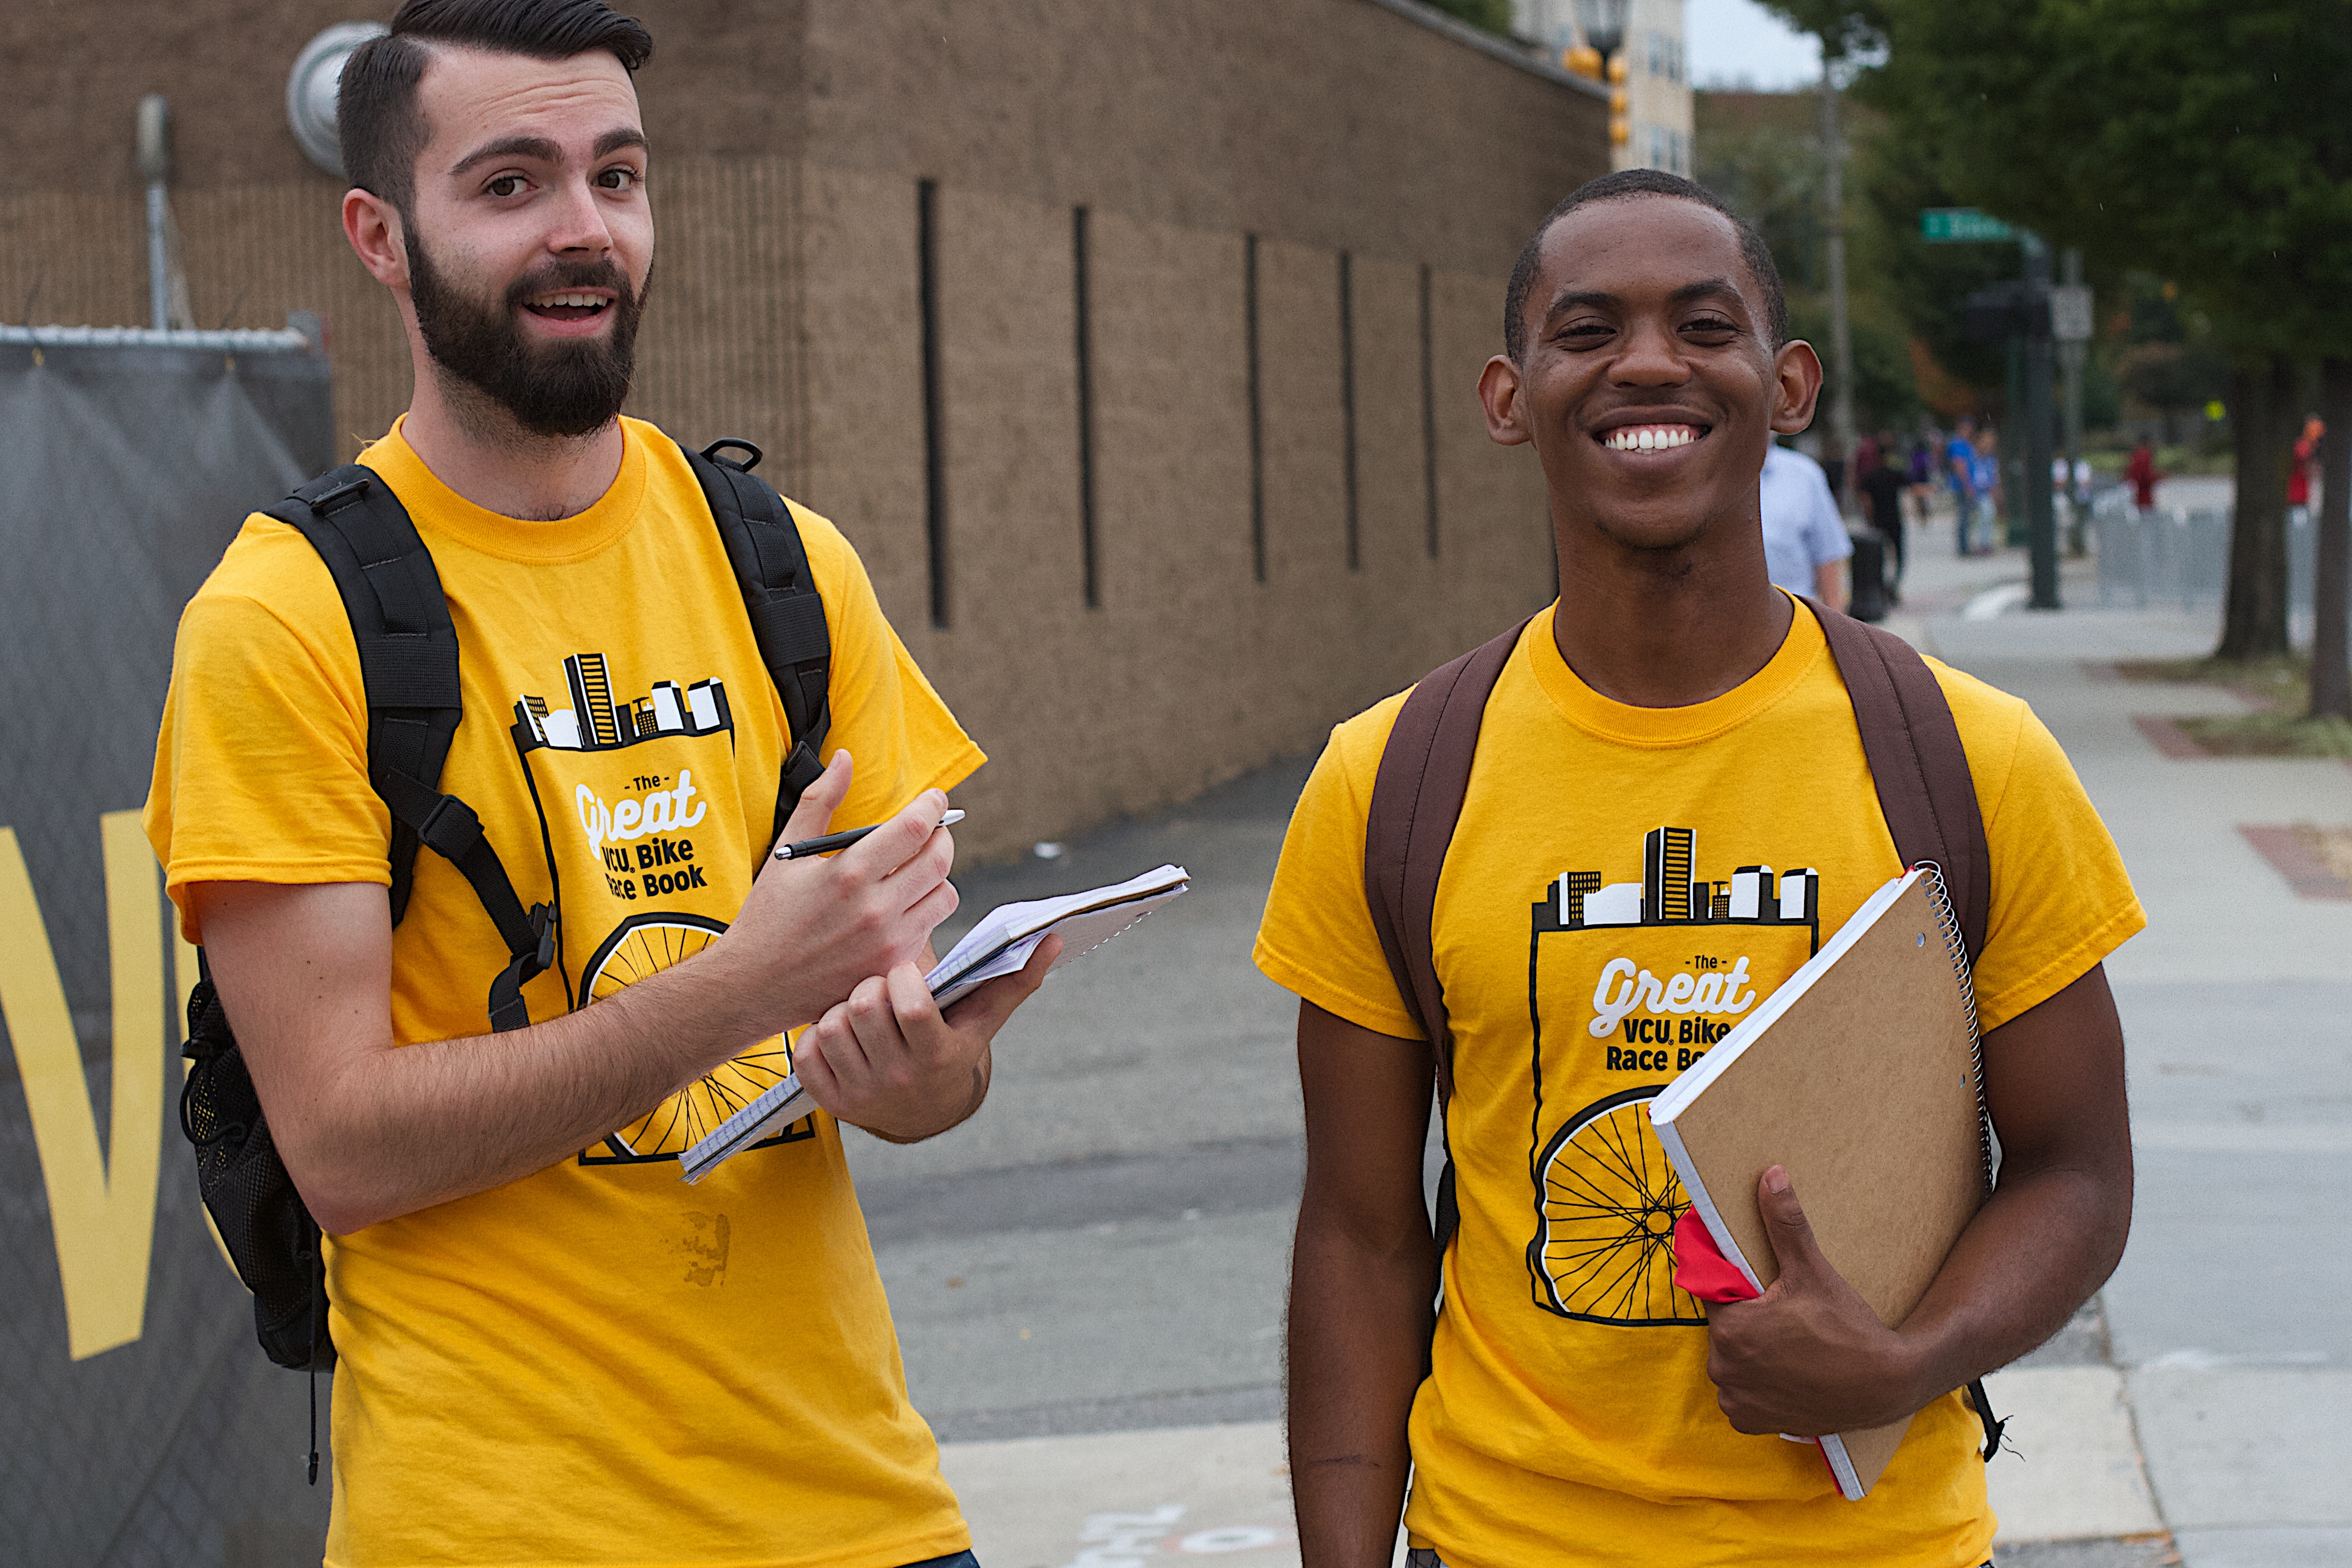
person, soccer, team, sports, endurance, vcubrb, tournament, competition event